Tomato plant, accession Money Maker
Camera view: vertical (180 deg); turntable rotation: 30 degrees
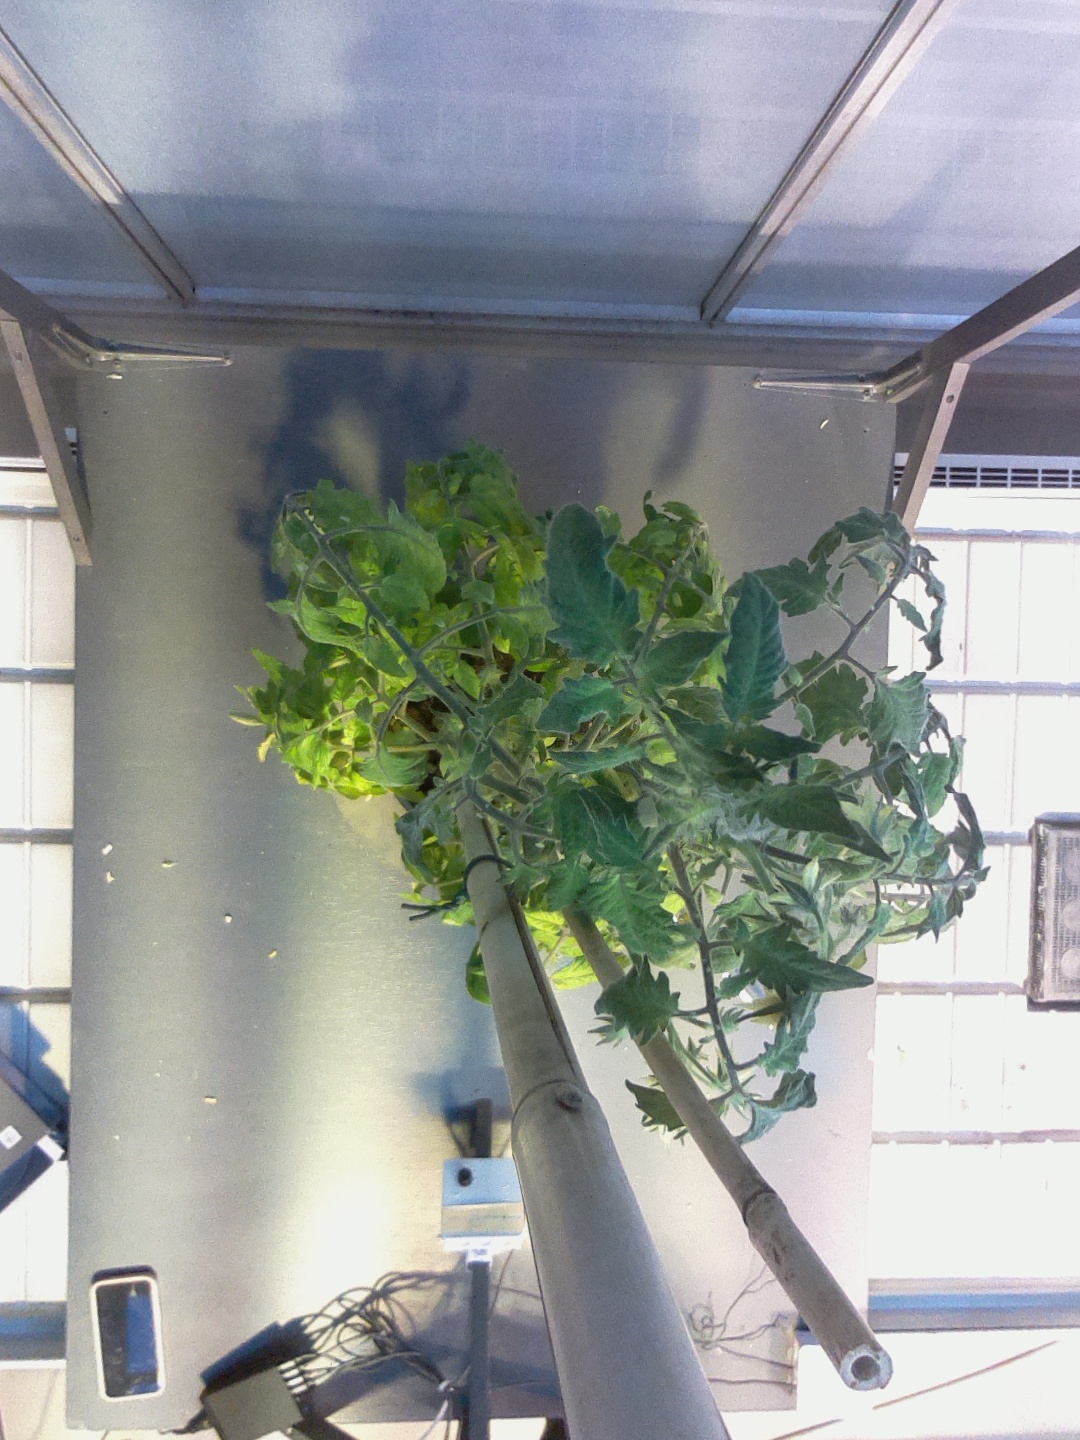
BBCH growth stage 72: 20%-30% of final fruit size